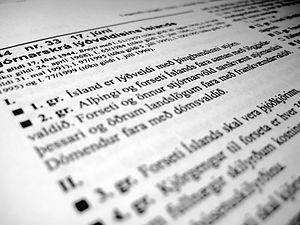
La Constitution de la république d'Islande est la loi suprême de l'Islande. Elle se compose de 80 articles répartis en sept sections, dans laquelle la souveraineté nationale et les droits de chaque citoyen sont établis. Adoptée le 17 juin 1944, elle a été amendée à six reprises.